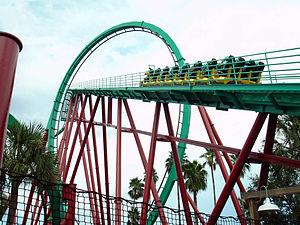
Kumba , montagnes russes à Busch Gardens Africa
Kumba sont des montagnes russes assises du parc Busch Gardens Tampa, situé à Tampa, en Floride, aux États-Unis. Construites en 1993, elles sont hautes de 44 m et ont une vitesse maximale de 96,56 km/h. Kumba est l’une des premières montagnes russes à multiples inversions créées par Bolliger & Mabillard, comportant le tout premier looping plongeant & le tire-bouchon entrelacé de B&M. L’attraction a 7 inversions, qui sont dans l’ordre :